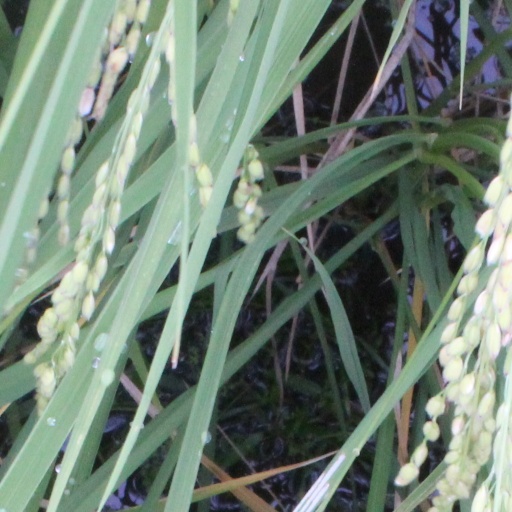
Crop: rice